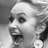
Emotion: surprise